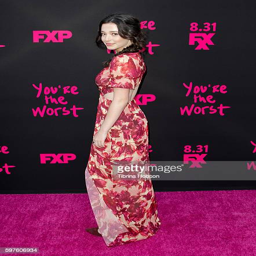
person attends the premiere of season